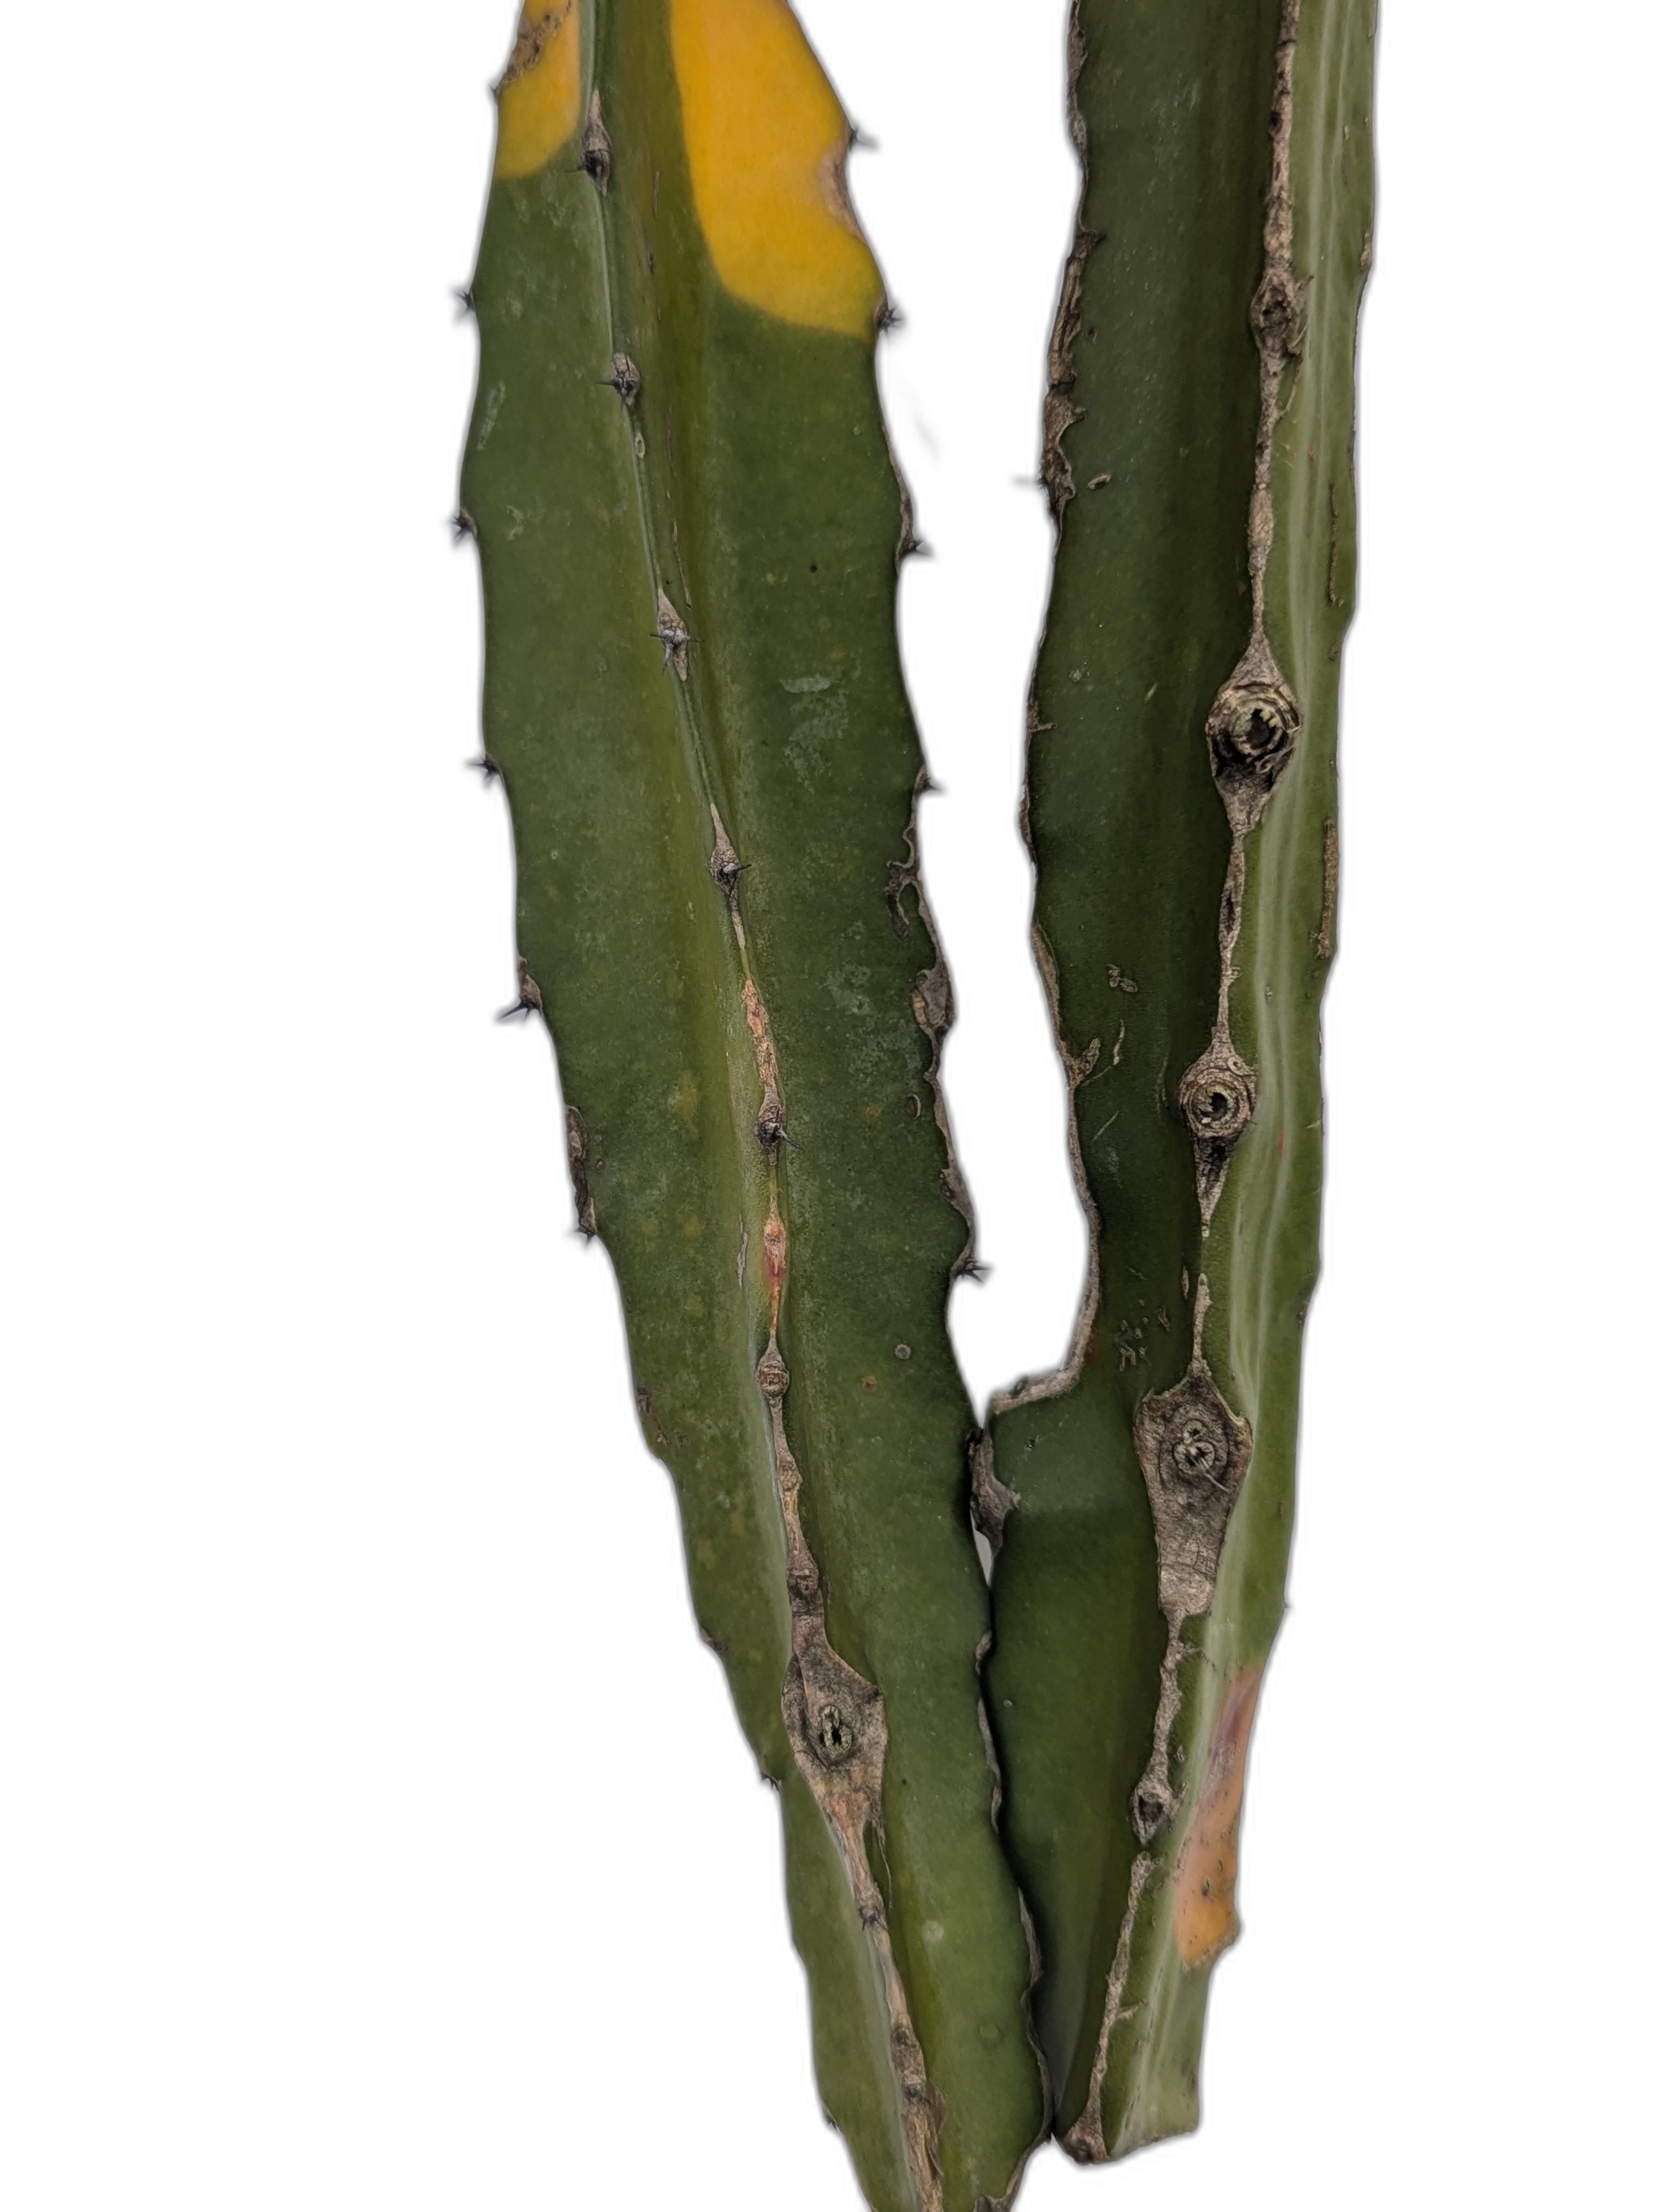
Label: Bad leaf